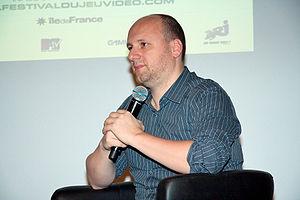
Conférence avec David Cage au Festival du jeu vidéo 2008 (Paris, France). Українська: Конференція з Девідом Кейджем на фестивалі у 2008 році (Париж, Франція).